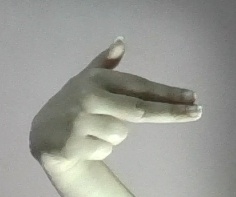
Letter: ghain